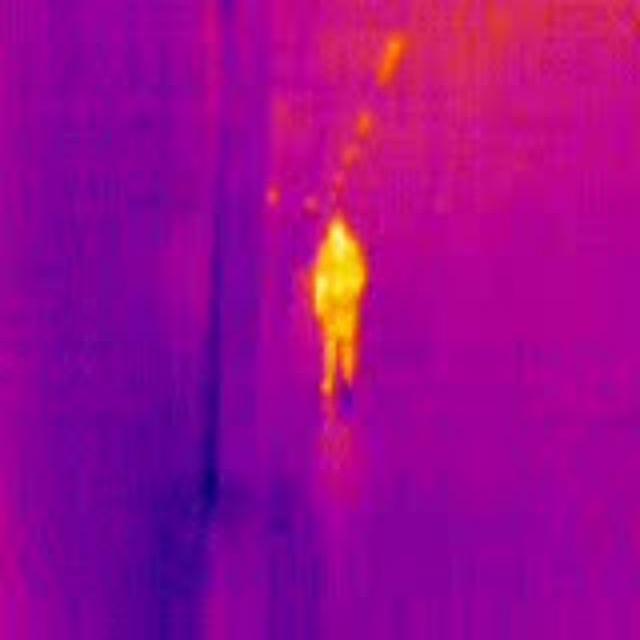
Detected objects:
label: person